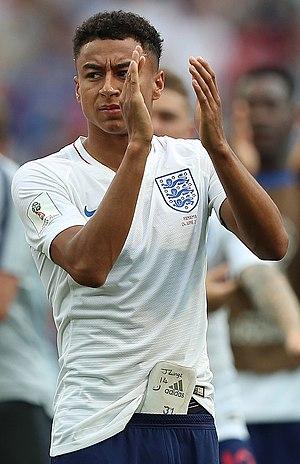
Jesse Ellis Lingard, né le 15 décembre 1992 à Warrington, est un footballeur international anglais qui évolue au poste d’ailier à Manchester United.